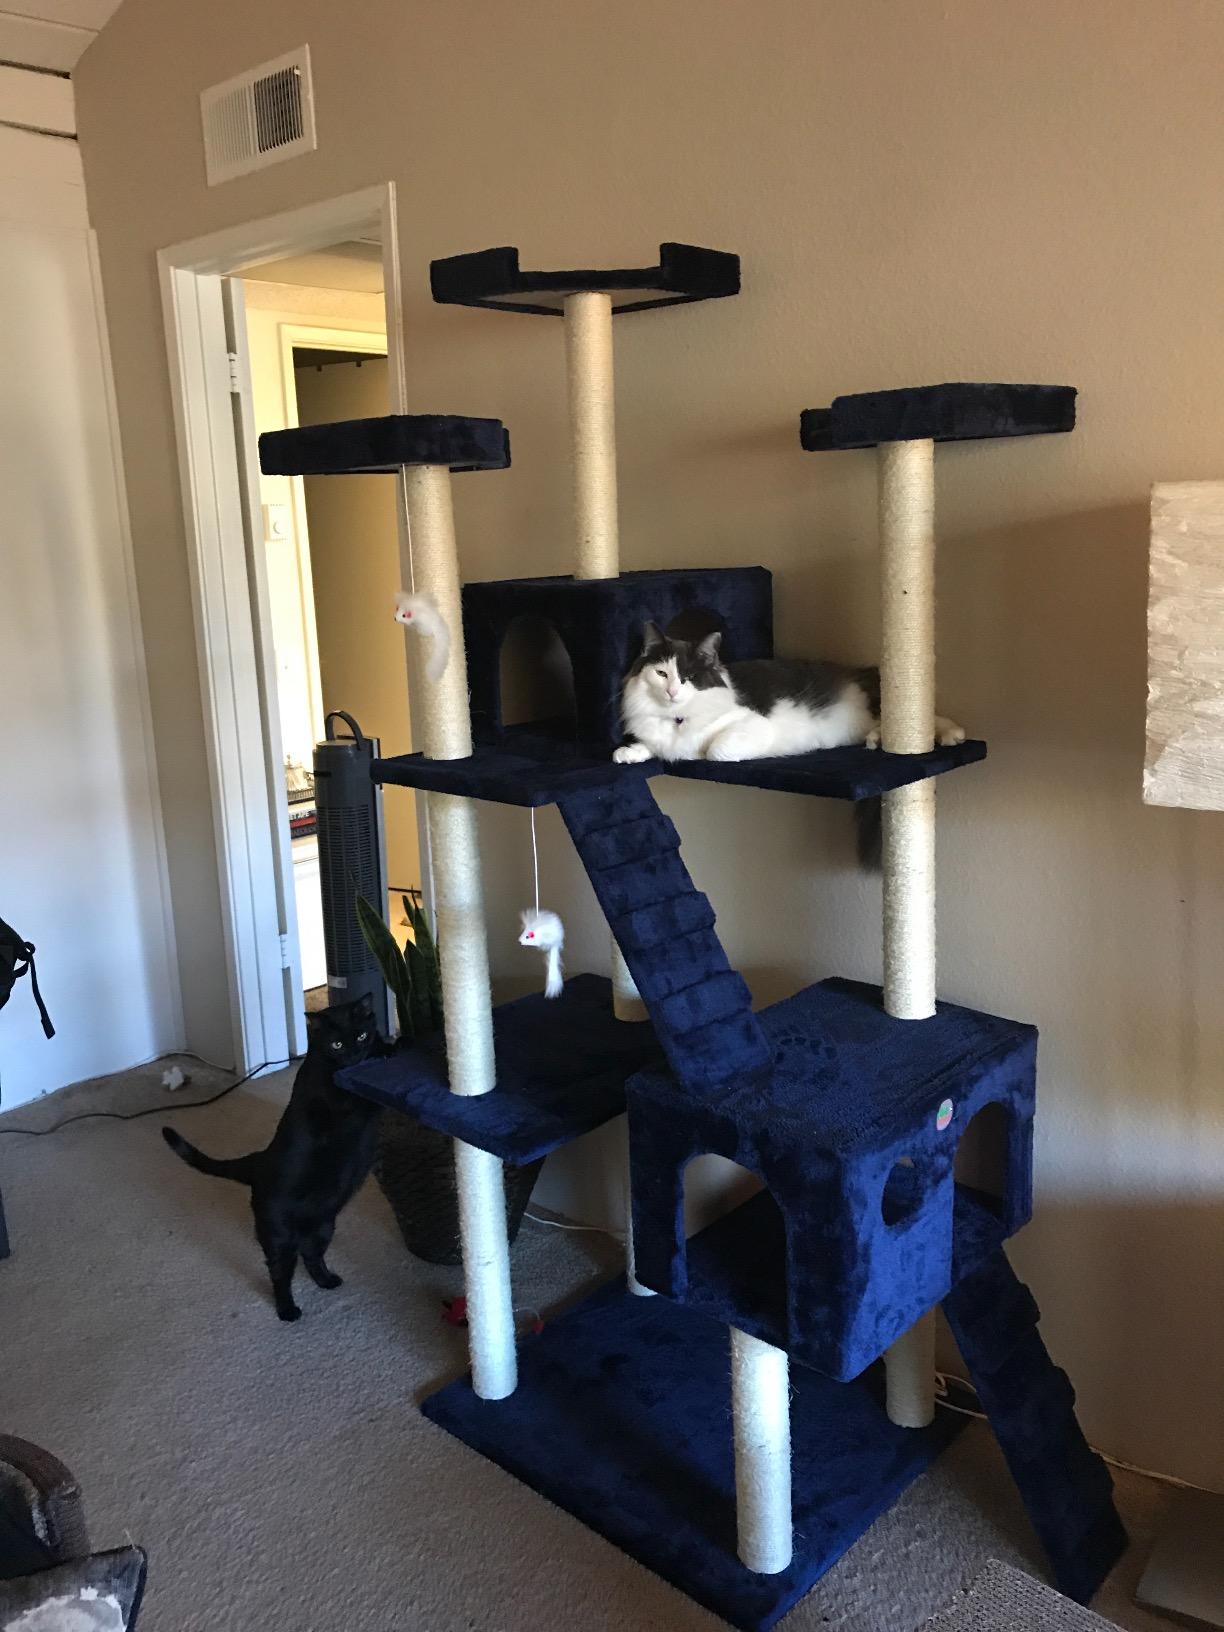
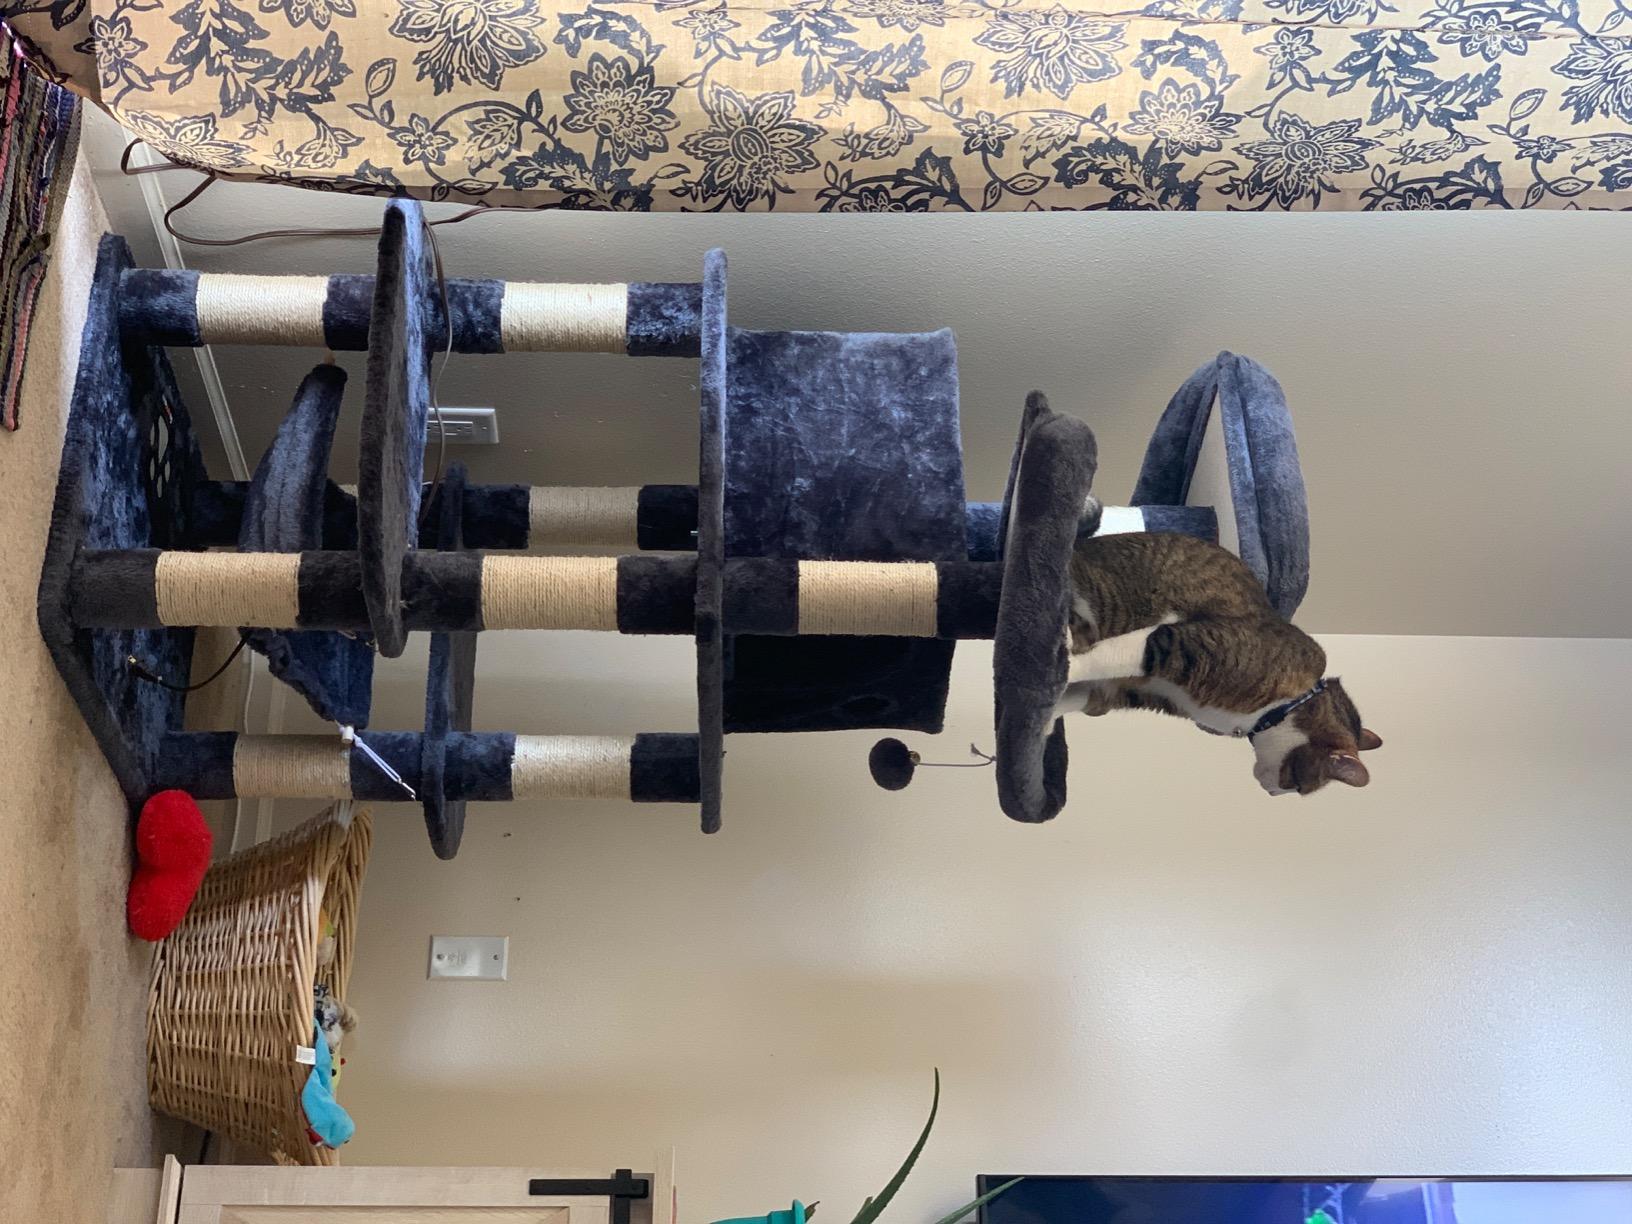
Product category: items_cat tree
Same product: no